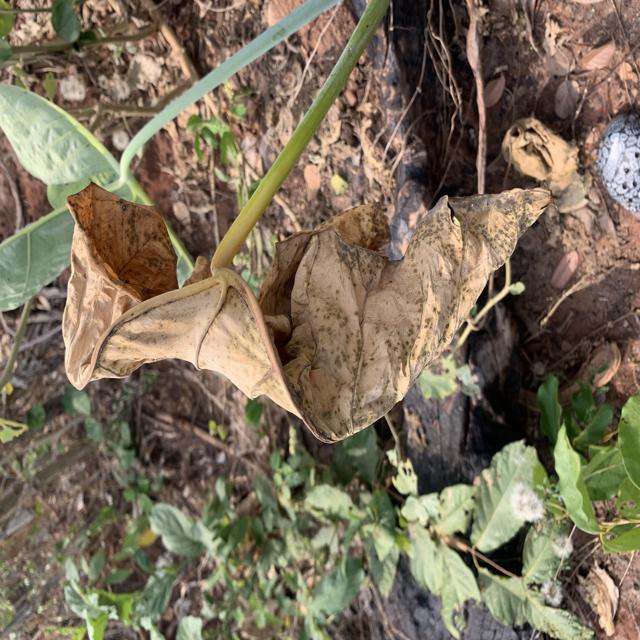
Label: Late_Blight